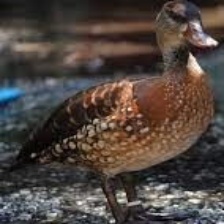
Species: SPOTTED WHISTLING DUCK
Scientific name: DENDROCYGNA GUTTATA
ImageNet parent category: drake